Mercedes-Benz W136

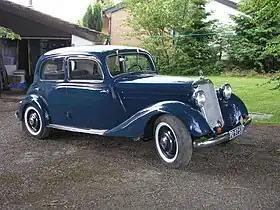
4-door Mercedes-Benz 170 V

The Mercedes-Benz W136 was Mercedes-Benz's main line of inline-four cylinder motorcars from the mid-1930s into the 1950s. The model 170 V made its public debut as successor to the W15 Typ 170 in February 1936. Between 1936 and 1939 it was Mercedes' top selling model.